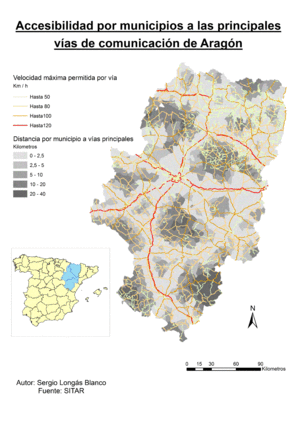
L'Aragon est une communauté autonome située dans le nord de l'Espagne. Elle est composée de trois provinces : la province de Huesca, la province de Saragosse et la province de Teruel. Elle est bordée au nord par la France, à l'est par la Catalogne et le Pays valencien, au sud par la Castille-La Manche, à l'ouest par la Castille-et-León et la Navarre.